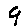
Label: 9